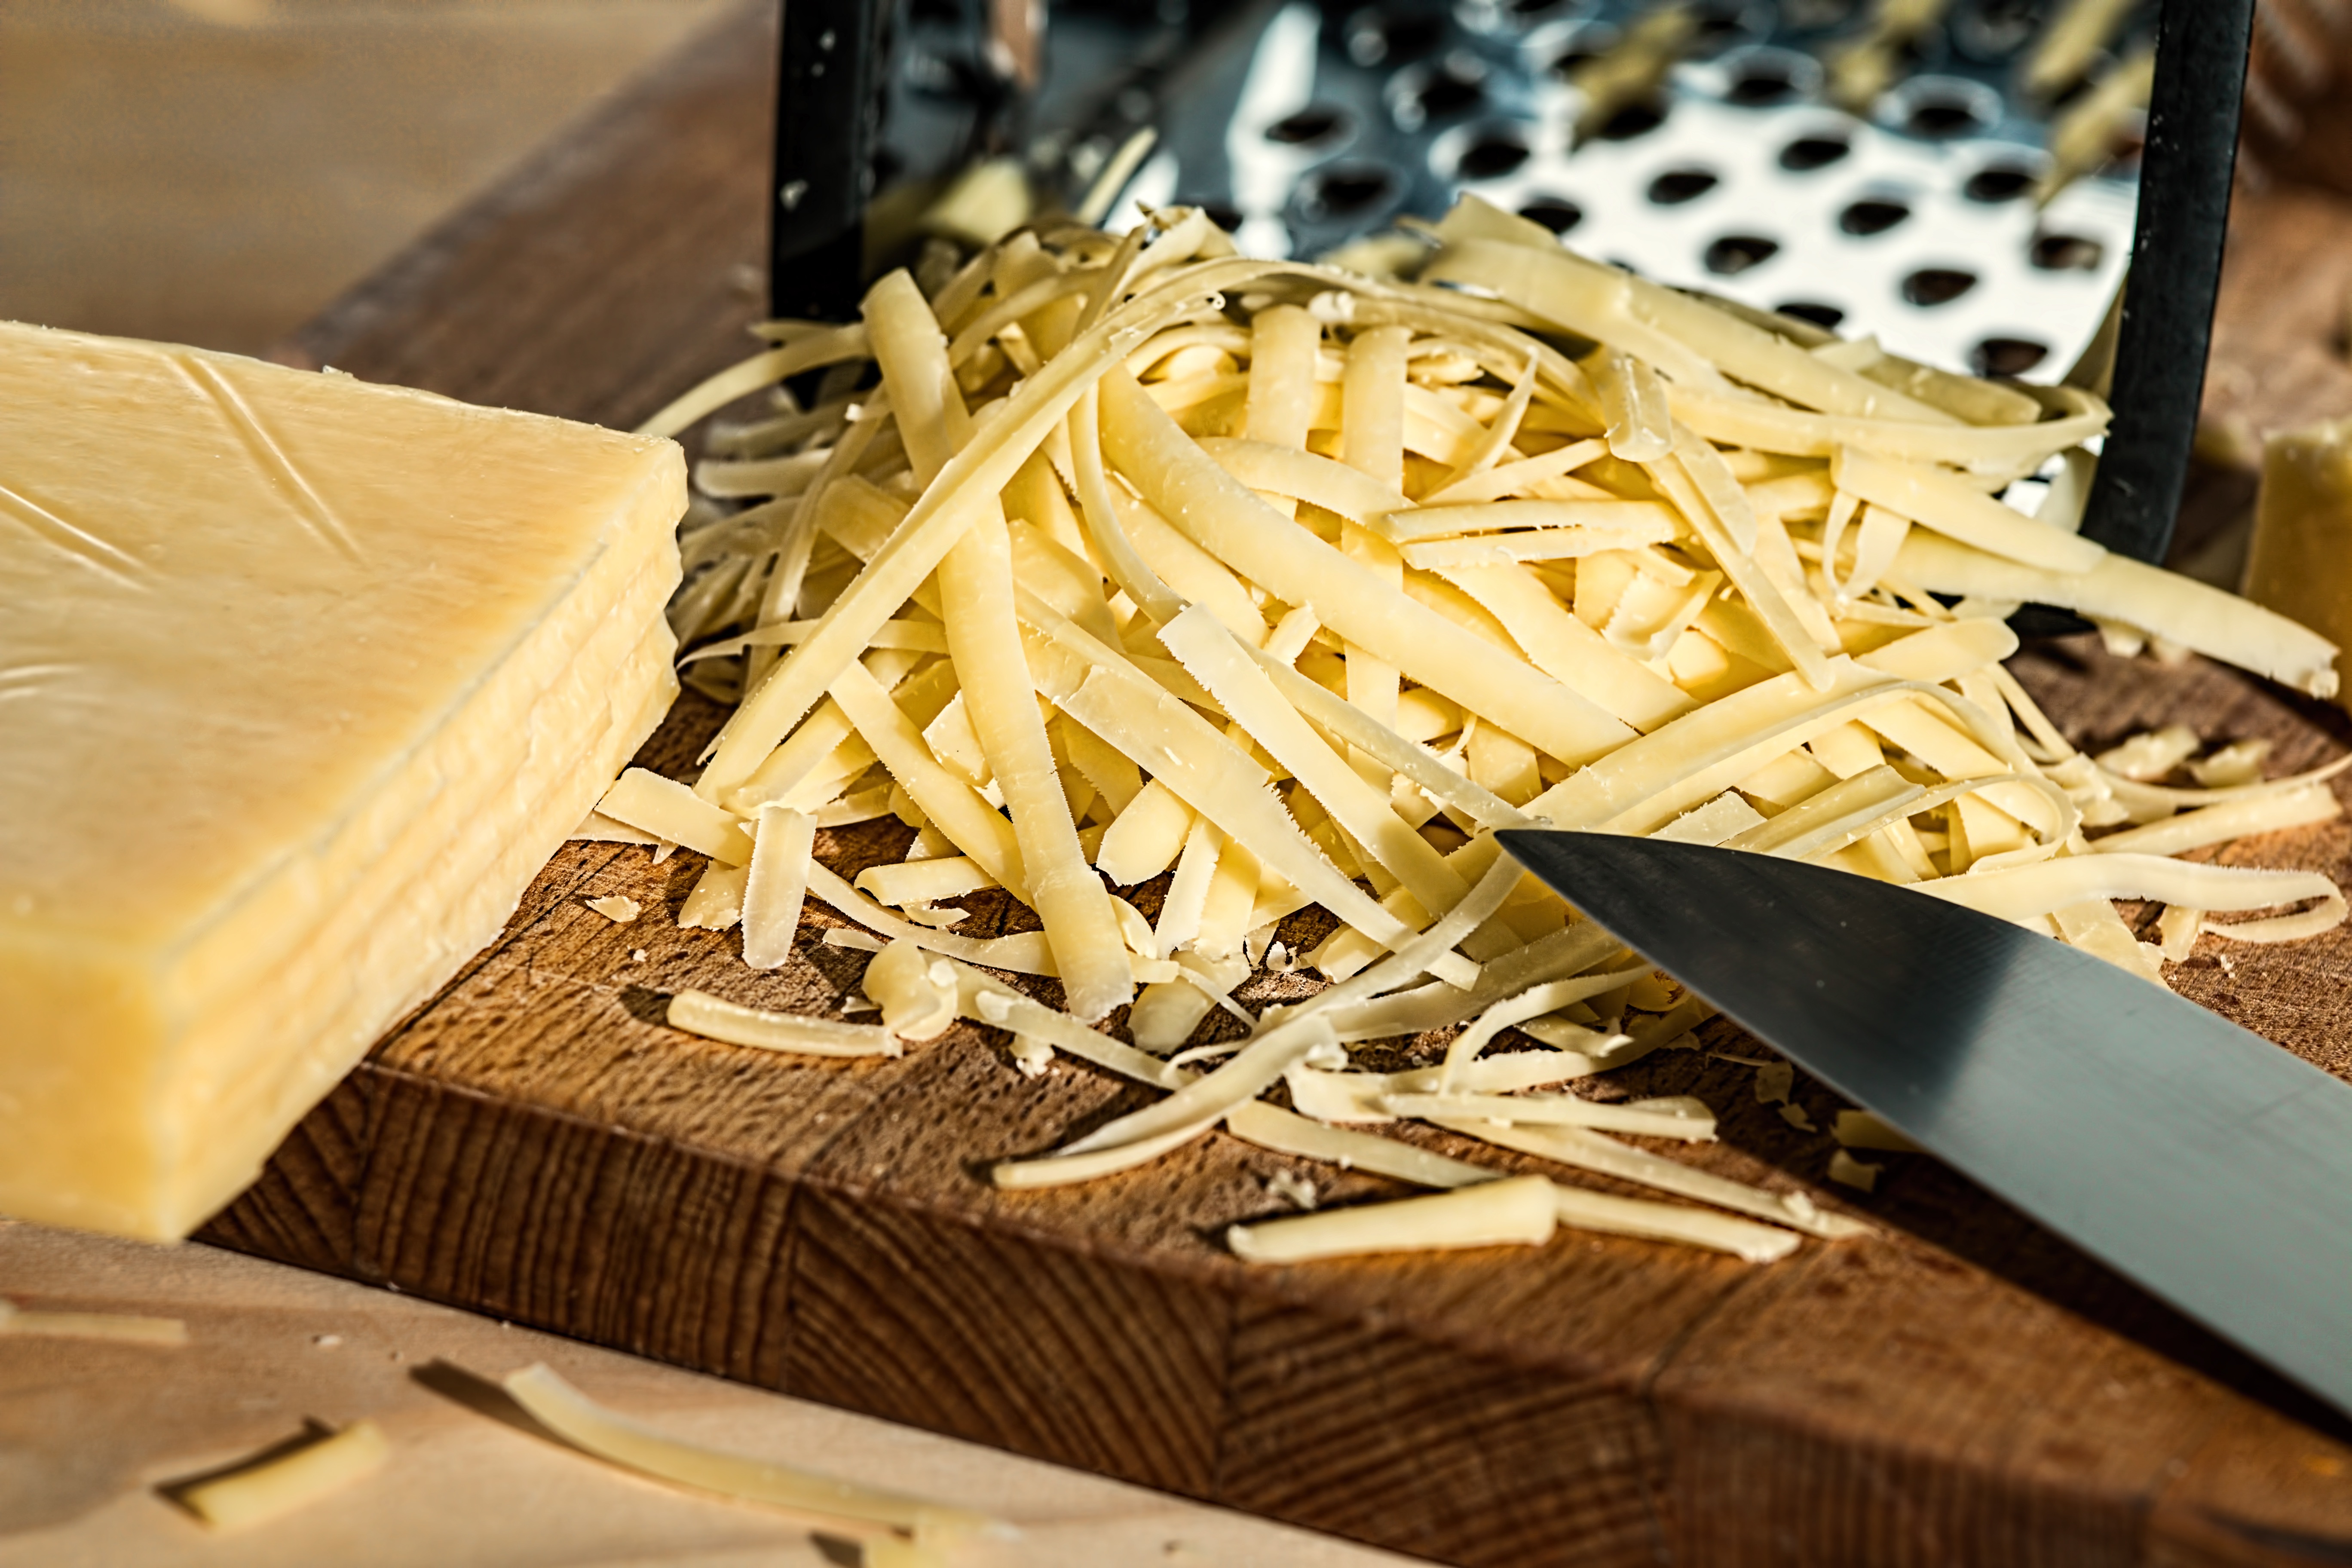
dish, meal, food, cooking, ingredient, produce, vegetable, kitchen, baking, healthy, snack, eat, cuisine, dairy product, cheese, food preparation, eating, nutrition, calcium, vegetarian, diet, protein, grater, italian food, grated cheese, mealtime, saturated fat